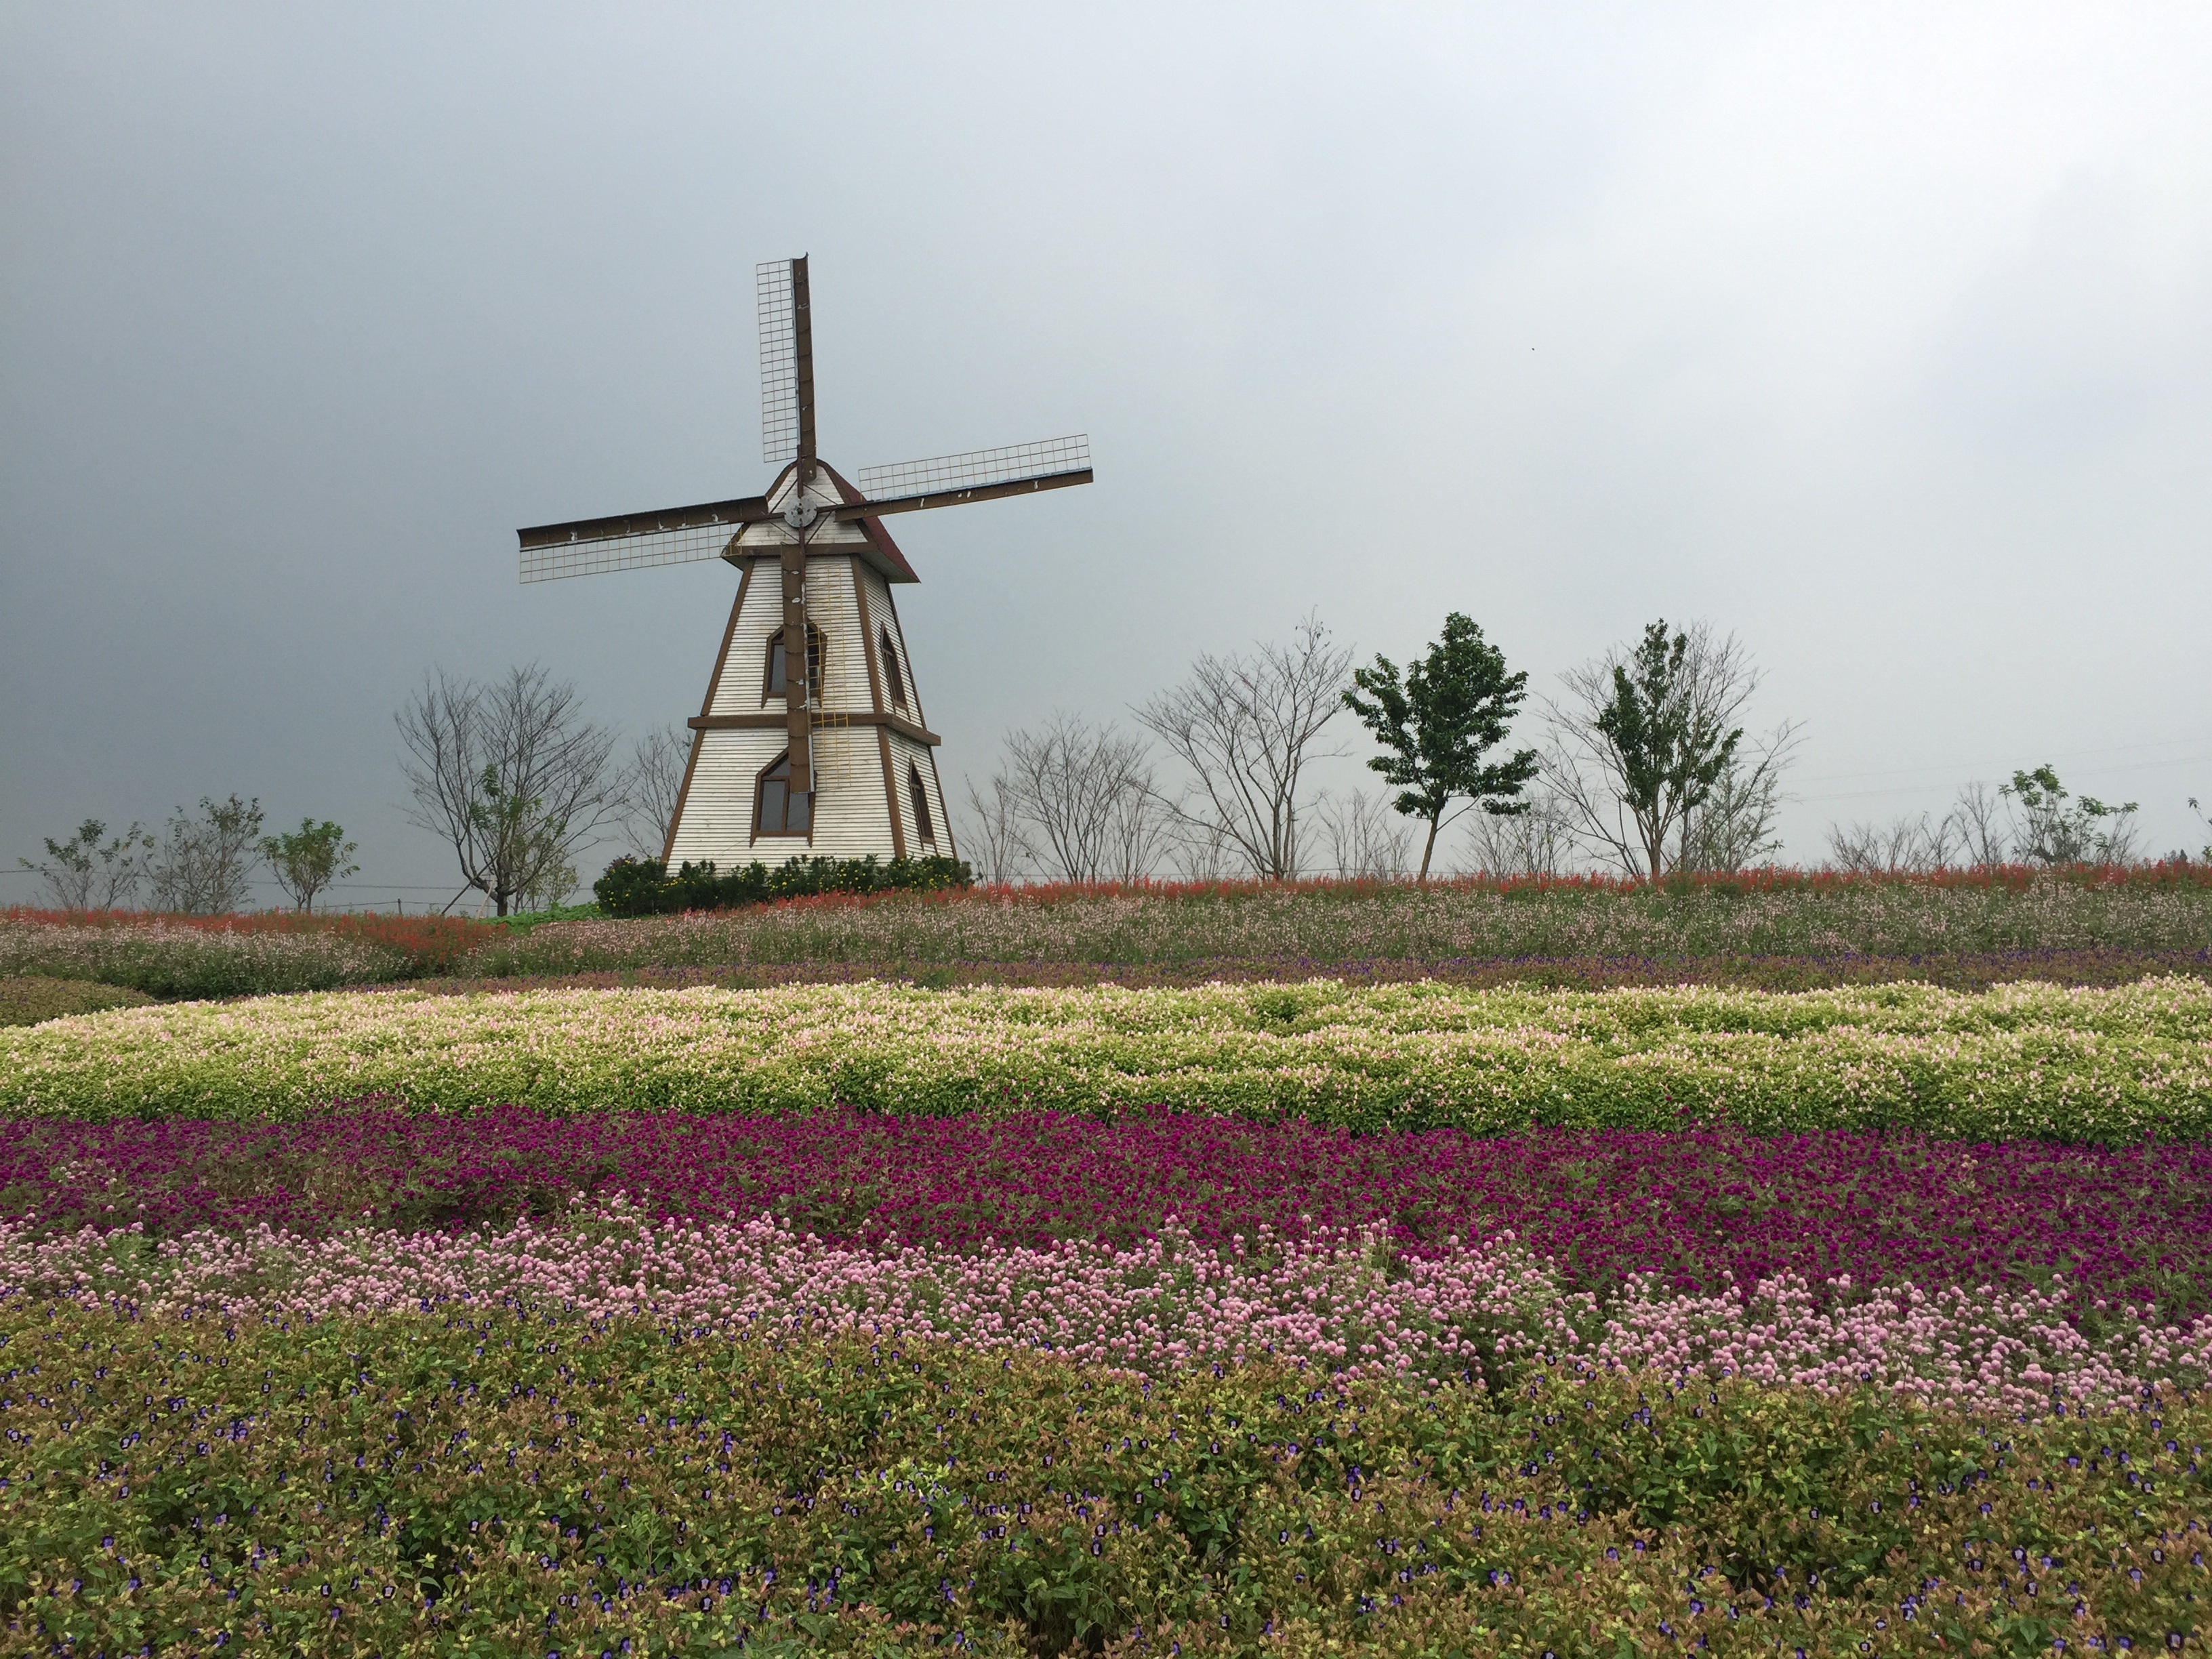
plant, field, farm, meadow, prairie, flower, windmill, wind, building, agriculture, plain, flowers, mill, polder, grassland, rural area, yangzhou, wedding photography scene